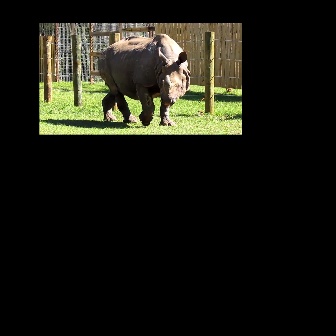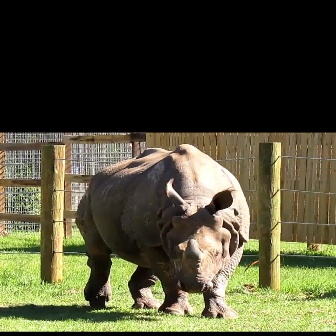
  Please identify the target specified by the bounding box [97,33,190,126] in the first image and locate it in the second image. Return the coordinates in [x_min,y_min,x_max,y_max] format.
Answer: [75,143,250,319]